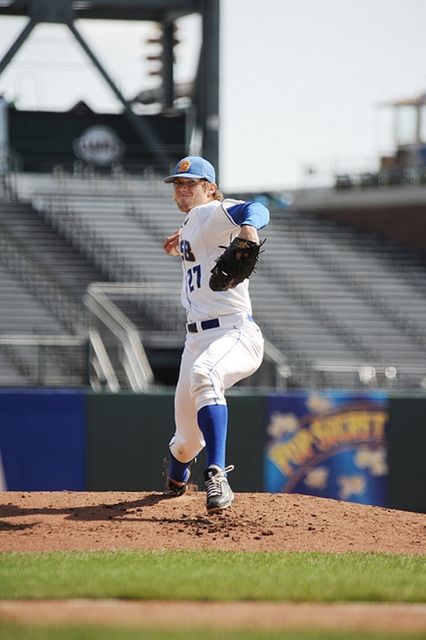
cầu thủ bóng chày đang trong tư thế ném bóng